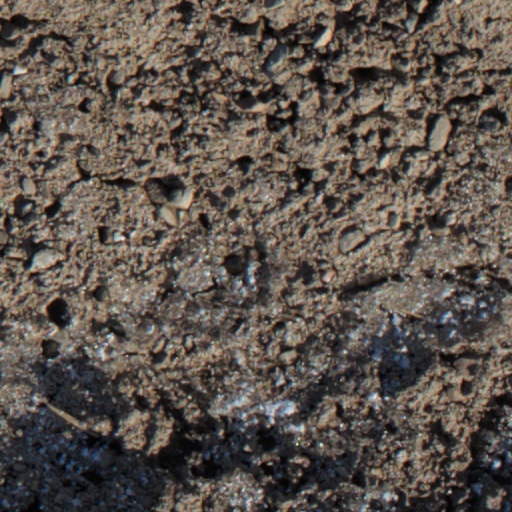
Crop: wheat